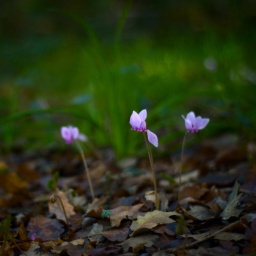
walking round in a garden here in my town, i've found those little pretty pink flowers in a &amp;quot;sea&amp;quot; of golden leaves...